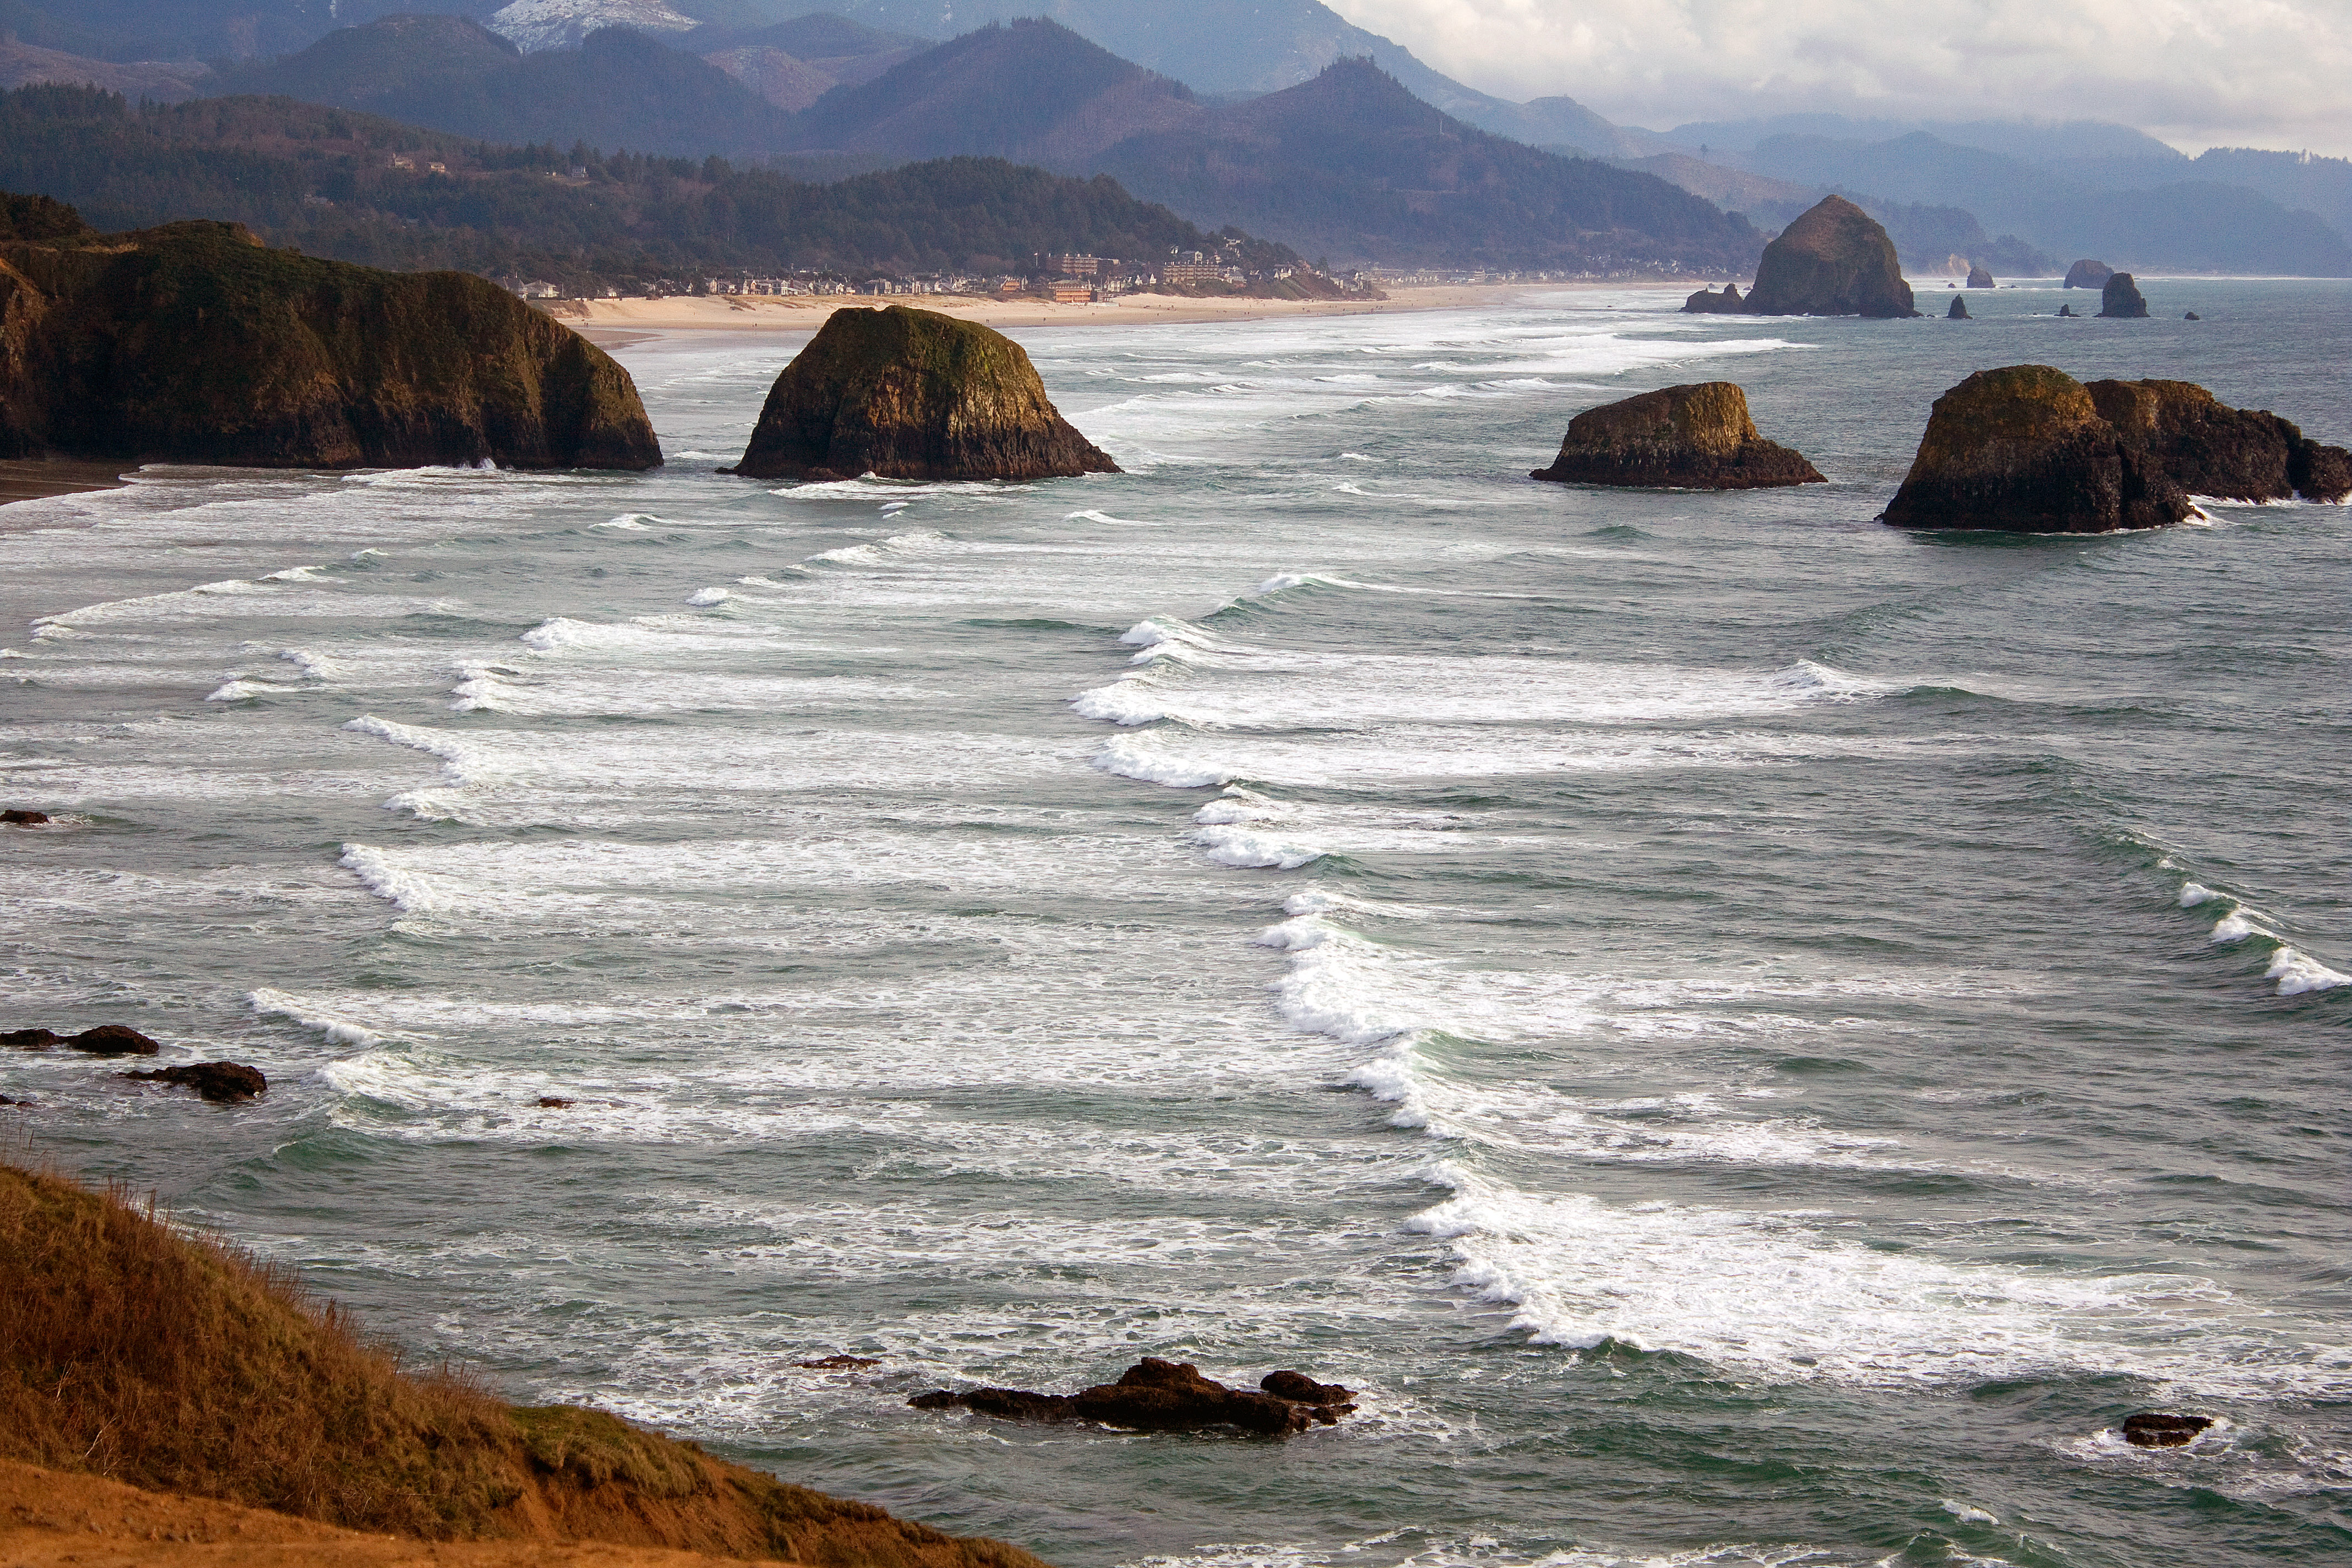
beach, sea, coast, rock, ocean, shore, wave, cliff, cove, canon, park, bay, haystack, terrain, body of water, flickr, eos, waves, rebel, digital, state, cannon, cape, oregon, bej, concordians, impressedbeauty, thecoast, xsi, awesome, ecola, classique, landform, geographical feature, wind wave